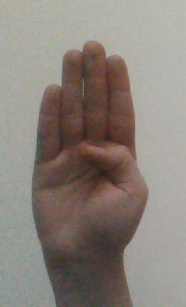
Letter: kaaf